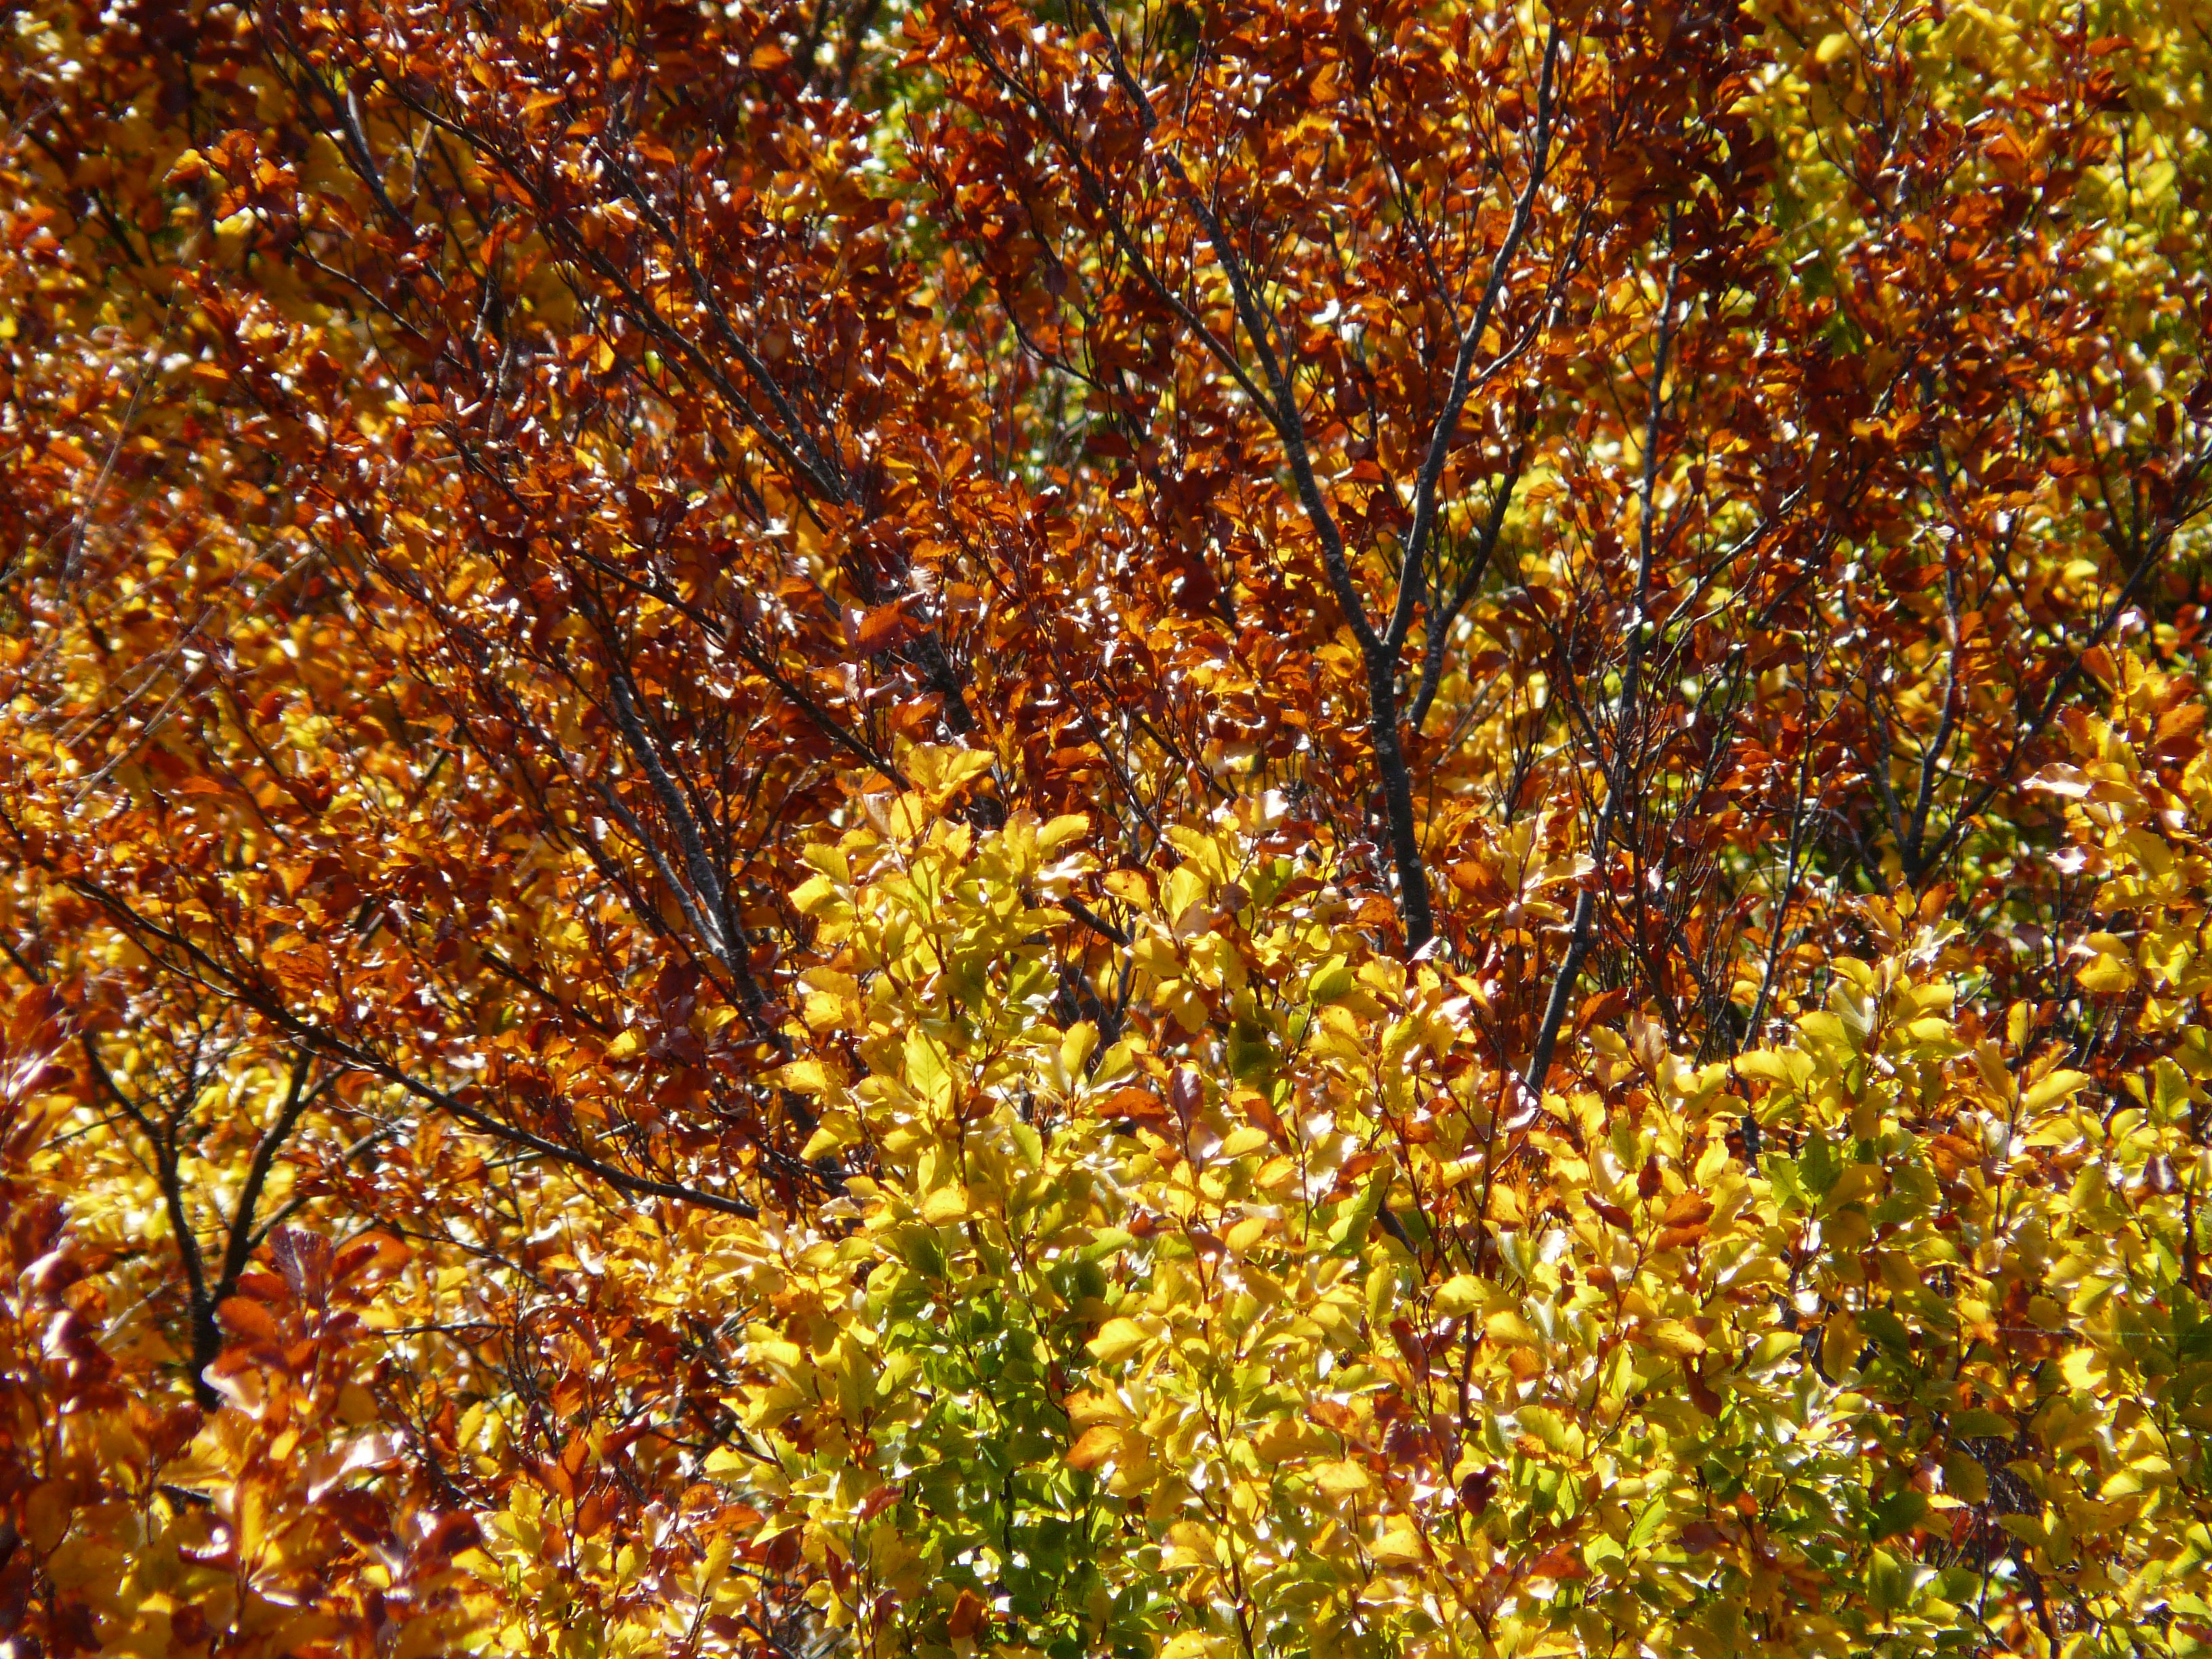
tree, forest, branch, plant, sunlight, leaf, flower, red, autumn, brown, botany, yellow, flora, season, coloring, leaves, shrub, deciduous, woodland, fall color, autumn forest, golden autumn, golden october, flowering plant, beech wood, woody plant, land plant